Fauro Island

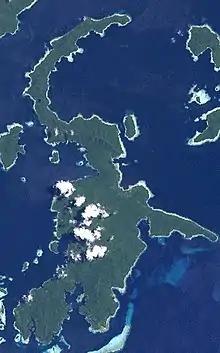
Satellite image of Fauro Island

Fauro Island is an island of the Shortland Islands archipelago in Western Province, Solomon Islands, located to the south of Bougainville Island at . Along the center spine of the island are Mount Pauboleala with an elevation of 574 metres, Mount Lalauka with an elevation of 517 m, and Sharp Peak with an elevation of 484 m.